Kongo people

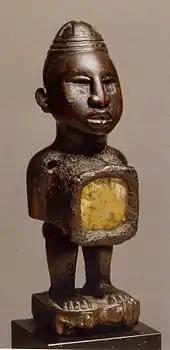
A Kongo artwork

The Bakongo believe that in the beginning, the world was a circular void, called "mbûngi", with no life. Nzambi Mpungu, the Supreme god, summoned a great force of fire, called "Kalûnga", which filled this empty circle. Then Kalûnga heated up the contents of mbûngi, and when it cooled, it formed the earth. The Earth, the starting point of the fire, then became a green planet after it went through four stages. The first stage is the emergence of the fire. The second stage is the red stage where the planet is still burning and has not formed. The third stage is the grey stage where the planet is cooling, but has not produced life. These planets are naked, dry, and covered with dust. The final stage is green stage when the planet is fully mature because it breathes and carries life. As the Bakongo believe is part of the universal order, all planets must go through this process.